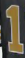
Number: 1